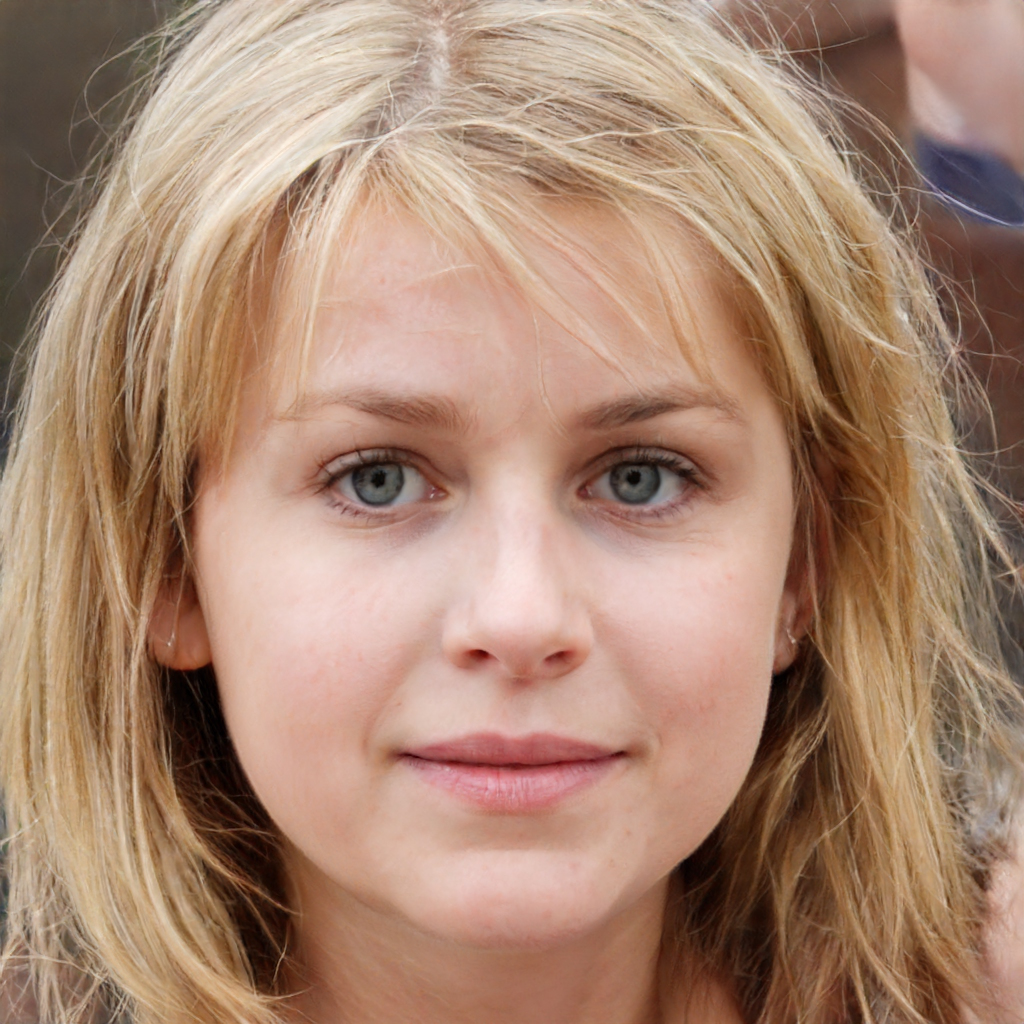
Label: Colored